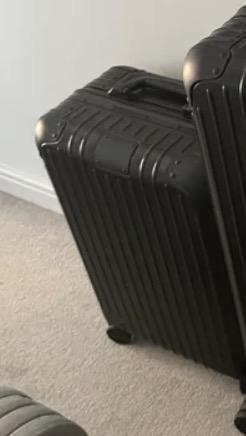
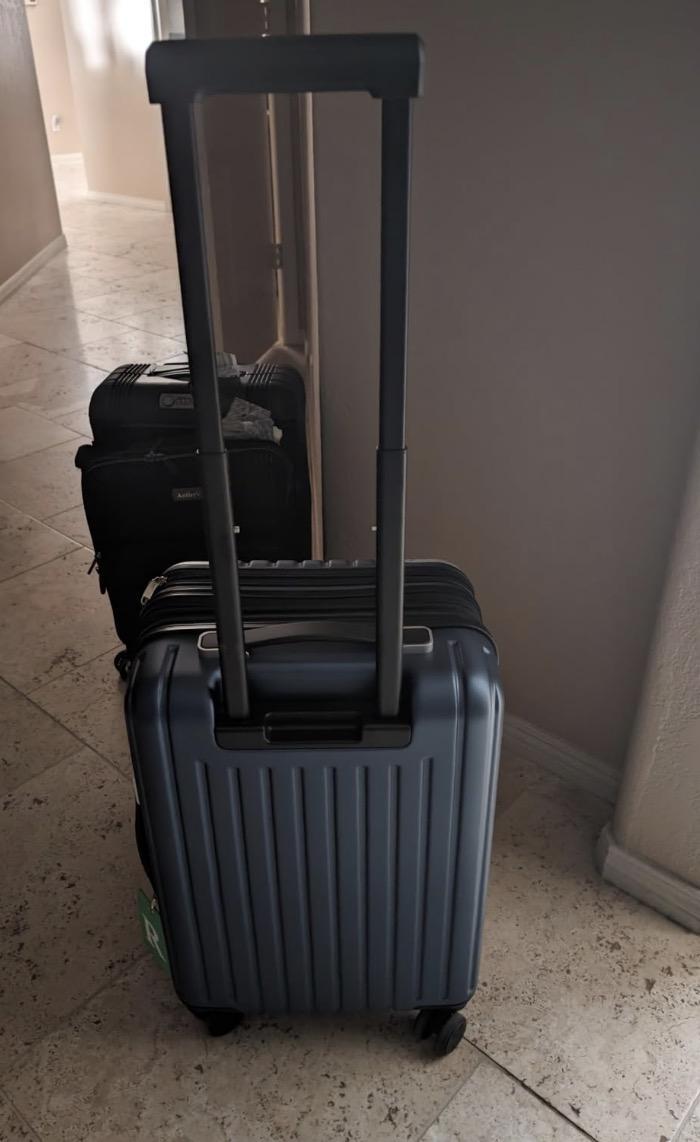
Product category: items_tea
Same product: no